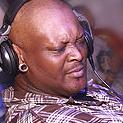
Age: 39